Prahladpuri Temple

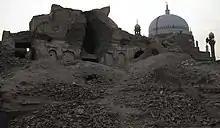
Ruins of Prahladpuri Temple

Prahladpuri Temple is a Hindu temple located in Multan city of Punjab province in Pakistan, adjacent to the Shrine of Bahauddin Zakariya. Named after Prahlada, it is dedicated to the Hindu deity Narasimha. In 1992, following the Demolition of the Babri Masjid in India, the temple was razed to ruin in a retaliatory act of violence by a Muslim mob. The site is currently owned by Evacuee Trust Property Board.